Fasig-Tipton

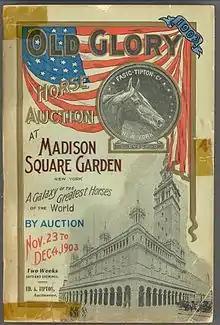
1903 "Old Glory" Sale Catalog

The Fasig-Tipton Company, Inc. is an auction house for Thoroughbred horses founded in 1898 by William B. Fasig and Edward A. Tipton. It is the oldest auction company of its kind in North America. Its first headquarters were in Madison Square Garden in New York, and Fasig-Tipton initially sold high-class road and carriage horses in addition to Thoroughbred and Standardbred racing stock.